Operation Caravan

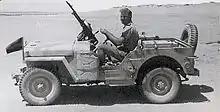
Captain Timpson of G1 Patrol in his jeep. Mounted on the mudguard was a green flag, indicating a patrol leader.

Because the LRDG was taking part in other operations it was essential to avoid congestion on the outer routes. The course chosen for B Squadron required a double crossing of the Sand Sea, an outward journey of Because the jeeps were "self supporting" for about and the Chevrolets for about they would be accompanied by two 10 ton Mack trucks of the "Heavy" Section which would supply all petrol for the first . Another refill was supplied after the first week when B Squadron rendezvoused with two more trucks of the heavy section at a location called "Howard's Cairn".